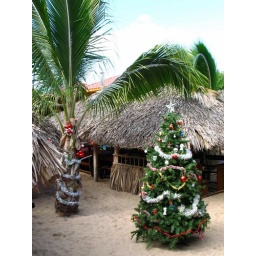
Had to capture the Christmas trees on white sand, surrounded by palm trees.